KBS Symphony Orchestra

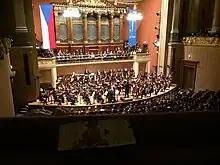
KBS Symphony Orchestra with chief conductor Yoel Levi performing in the Dvořák's Hall of Rudolfinum, Prague during the Rudolf Firkušný's International Piano Festival

The orchestra was founded in 1956 as the radio orchestra of the Korean Broadcasting System (KBS). Between 1969 and 1981, it became a state-run organization, changing its name to the National Symphony Orchestra of Korea. In this period, they performed chiefly in the National Theater of Korea. In 1979, they made their first tour overseas, in the USA.